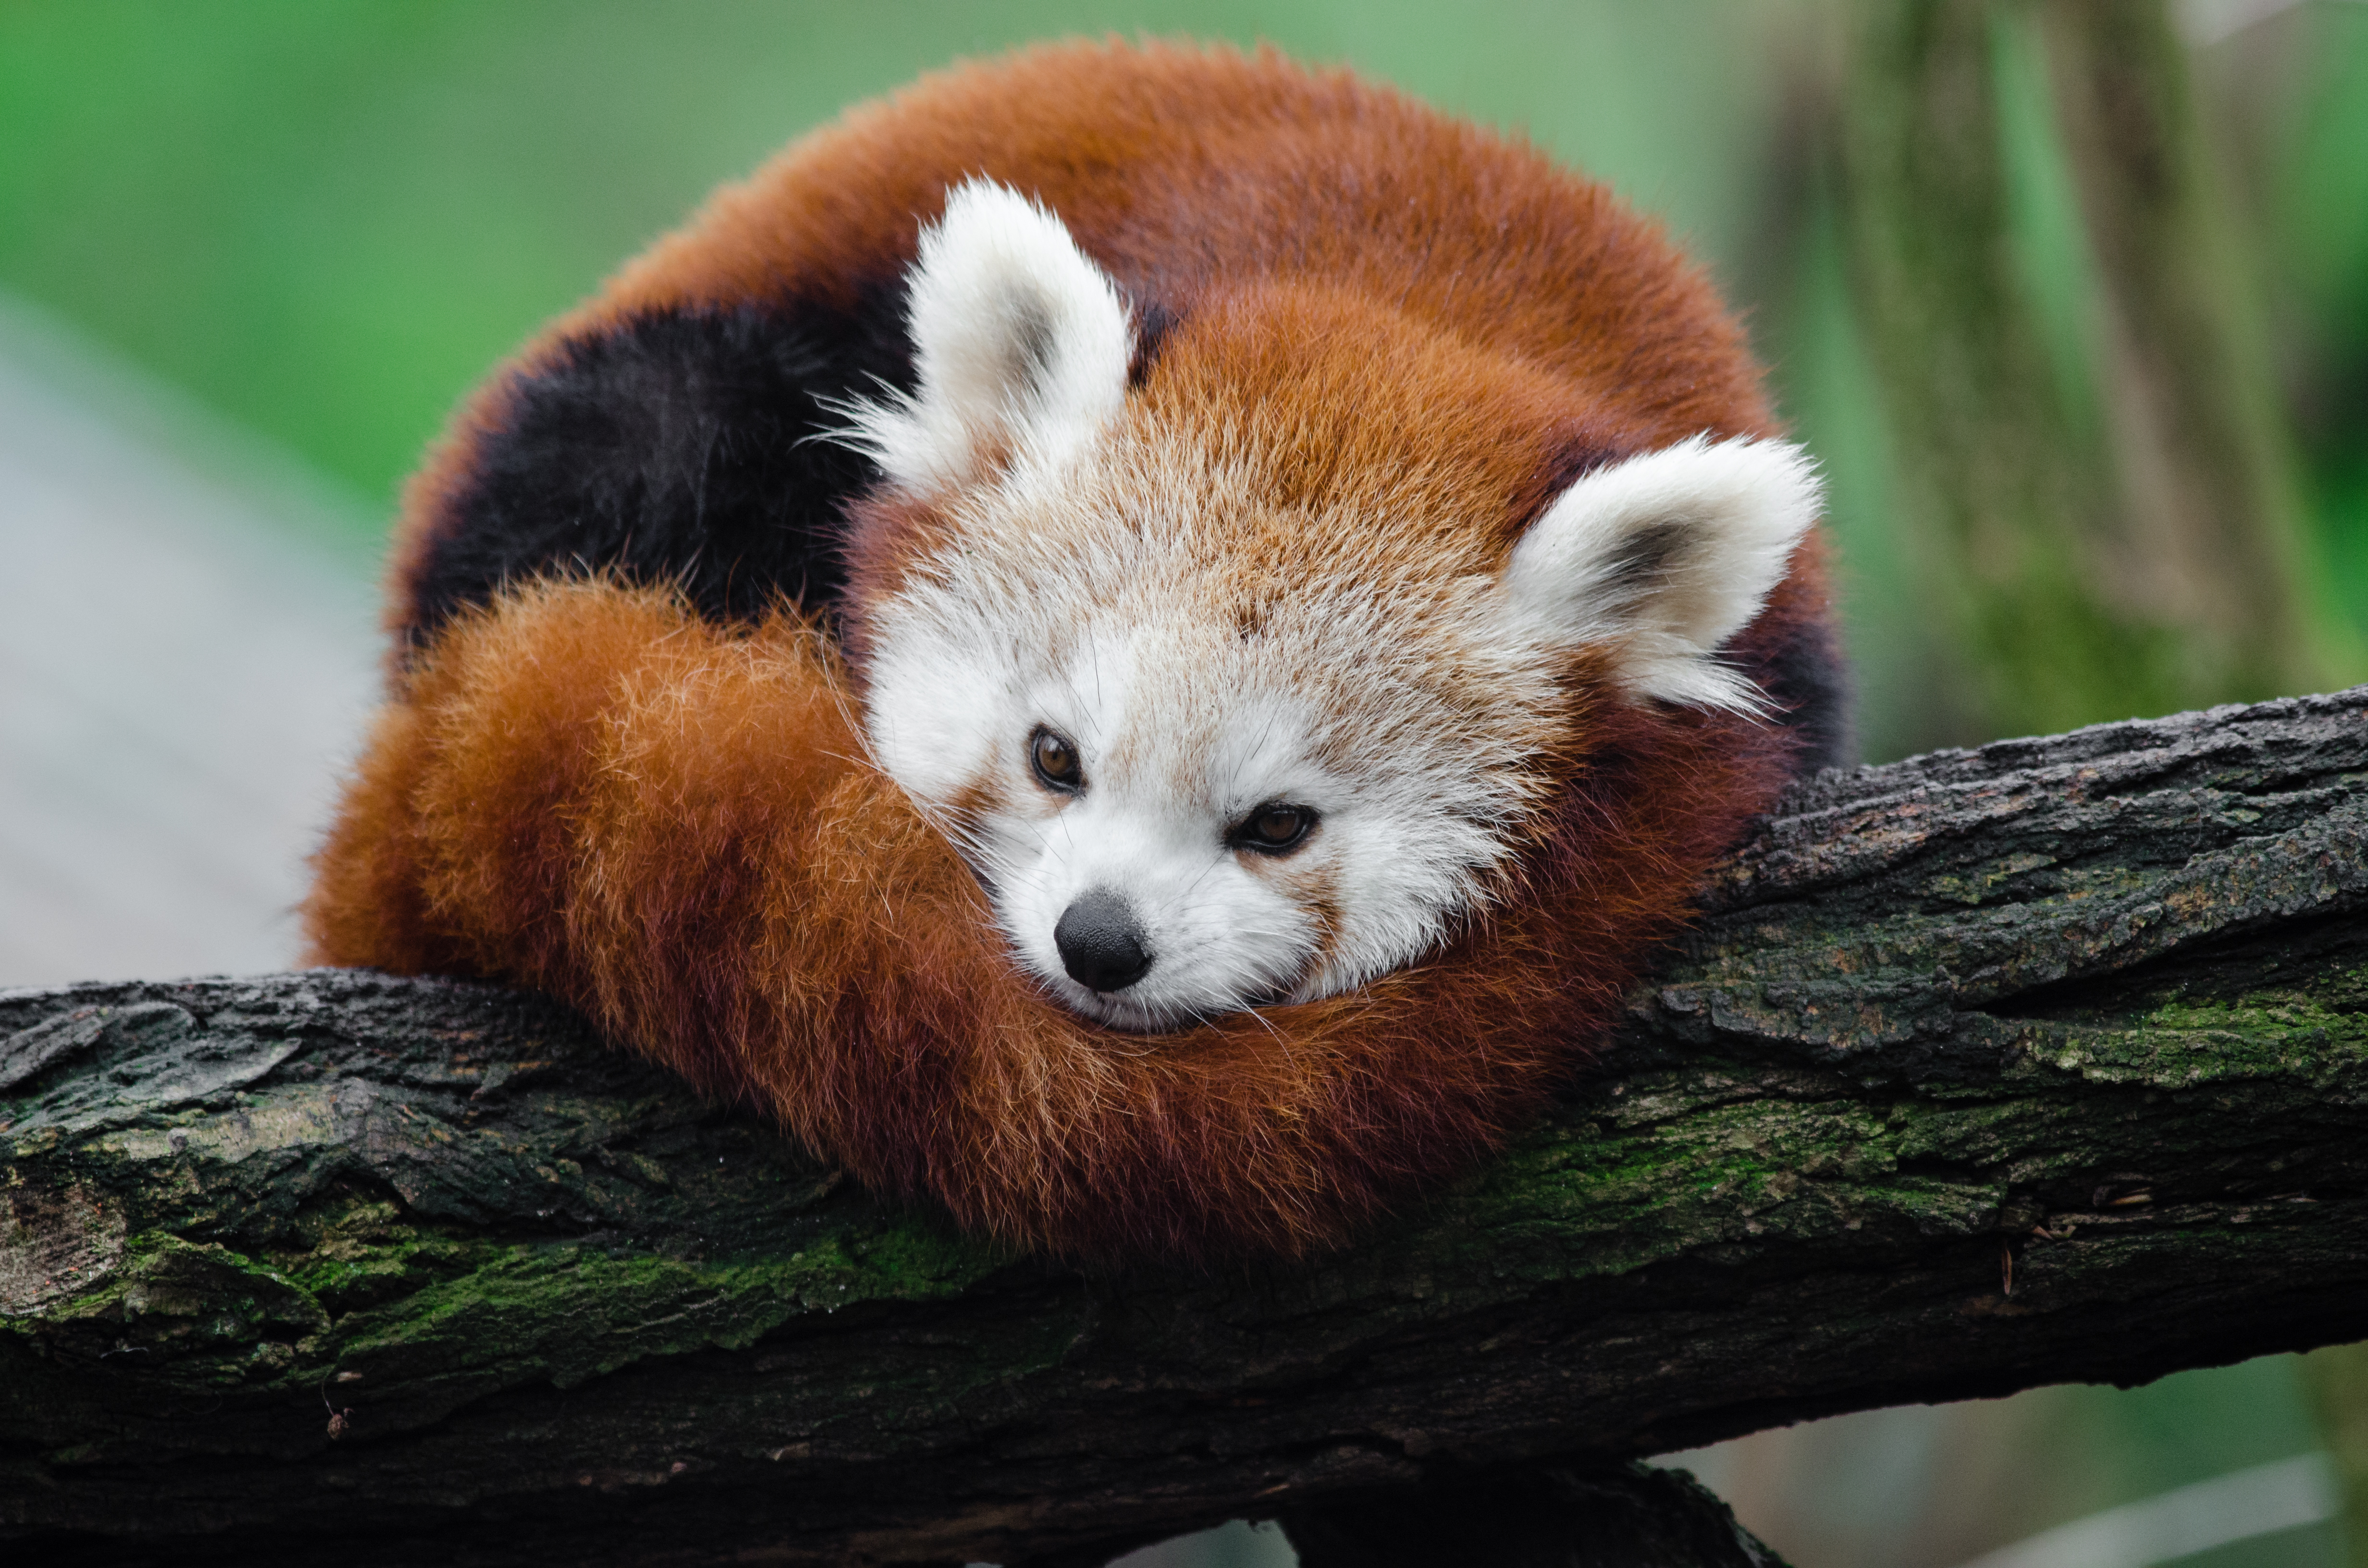
tree, bokeh, animal, cute, bear, wildlife, zoo, red, mammal, nikon, fauna, red panda, panda, endangered, vertebrate, germany, deutschland, baum, adorable, tele, d7000, roter, kleiner, niedlich, species, tierpark, bedroht, giant panda, dog breed group